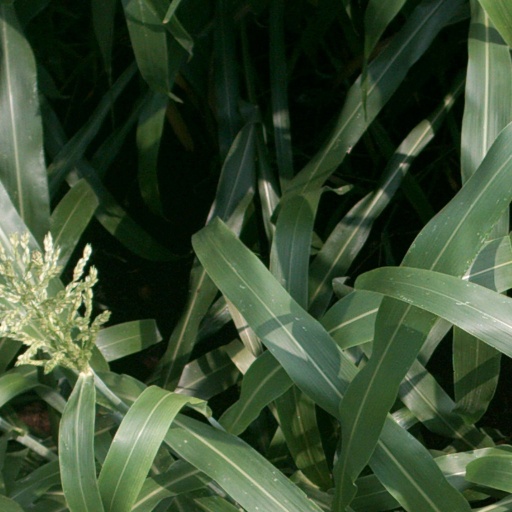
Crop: sorghum